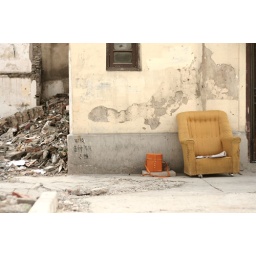
walking through some areas sometimes feels like being in war zone. house are demolished, but some people still live there.